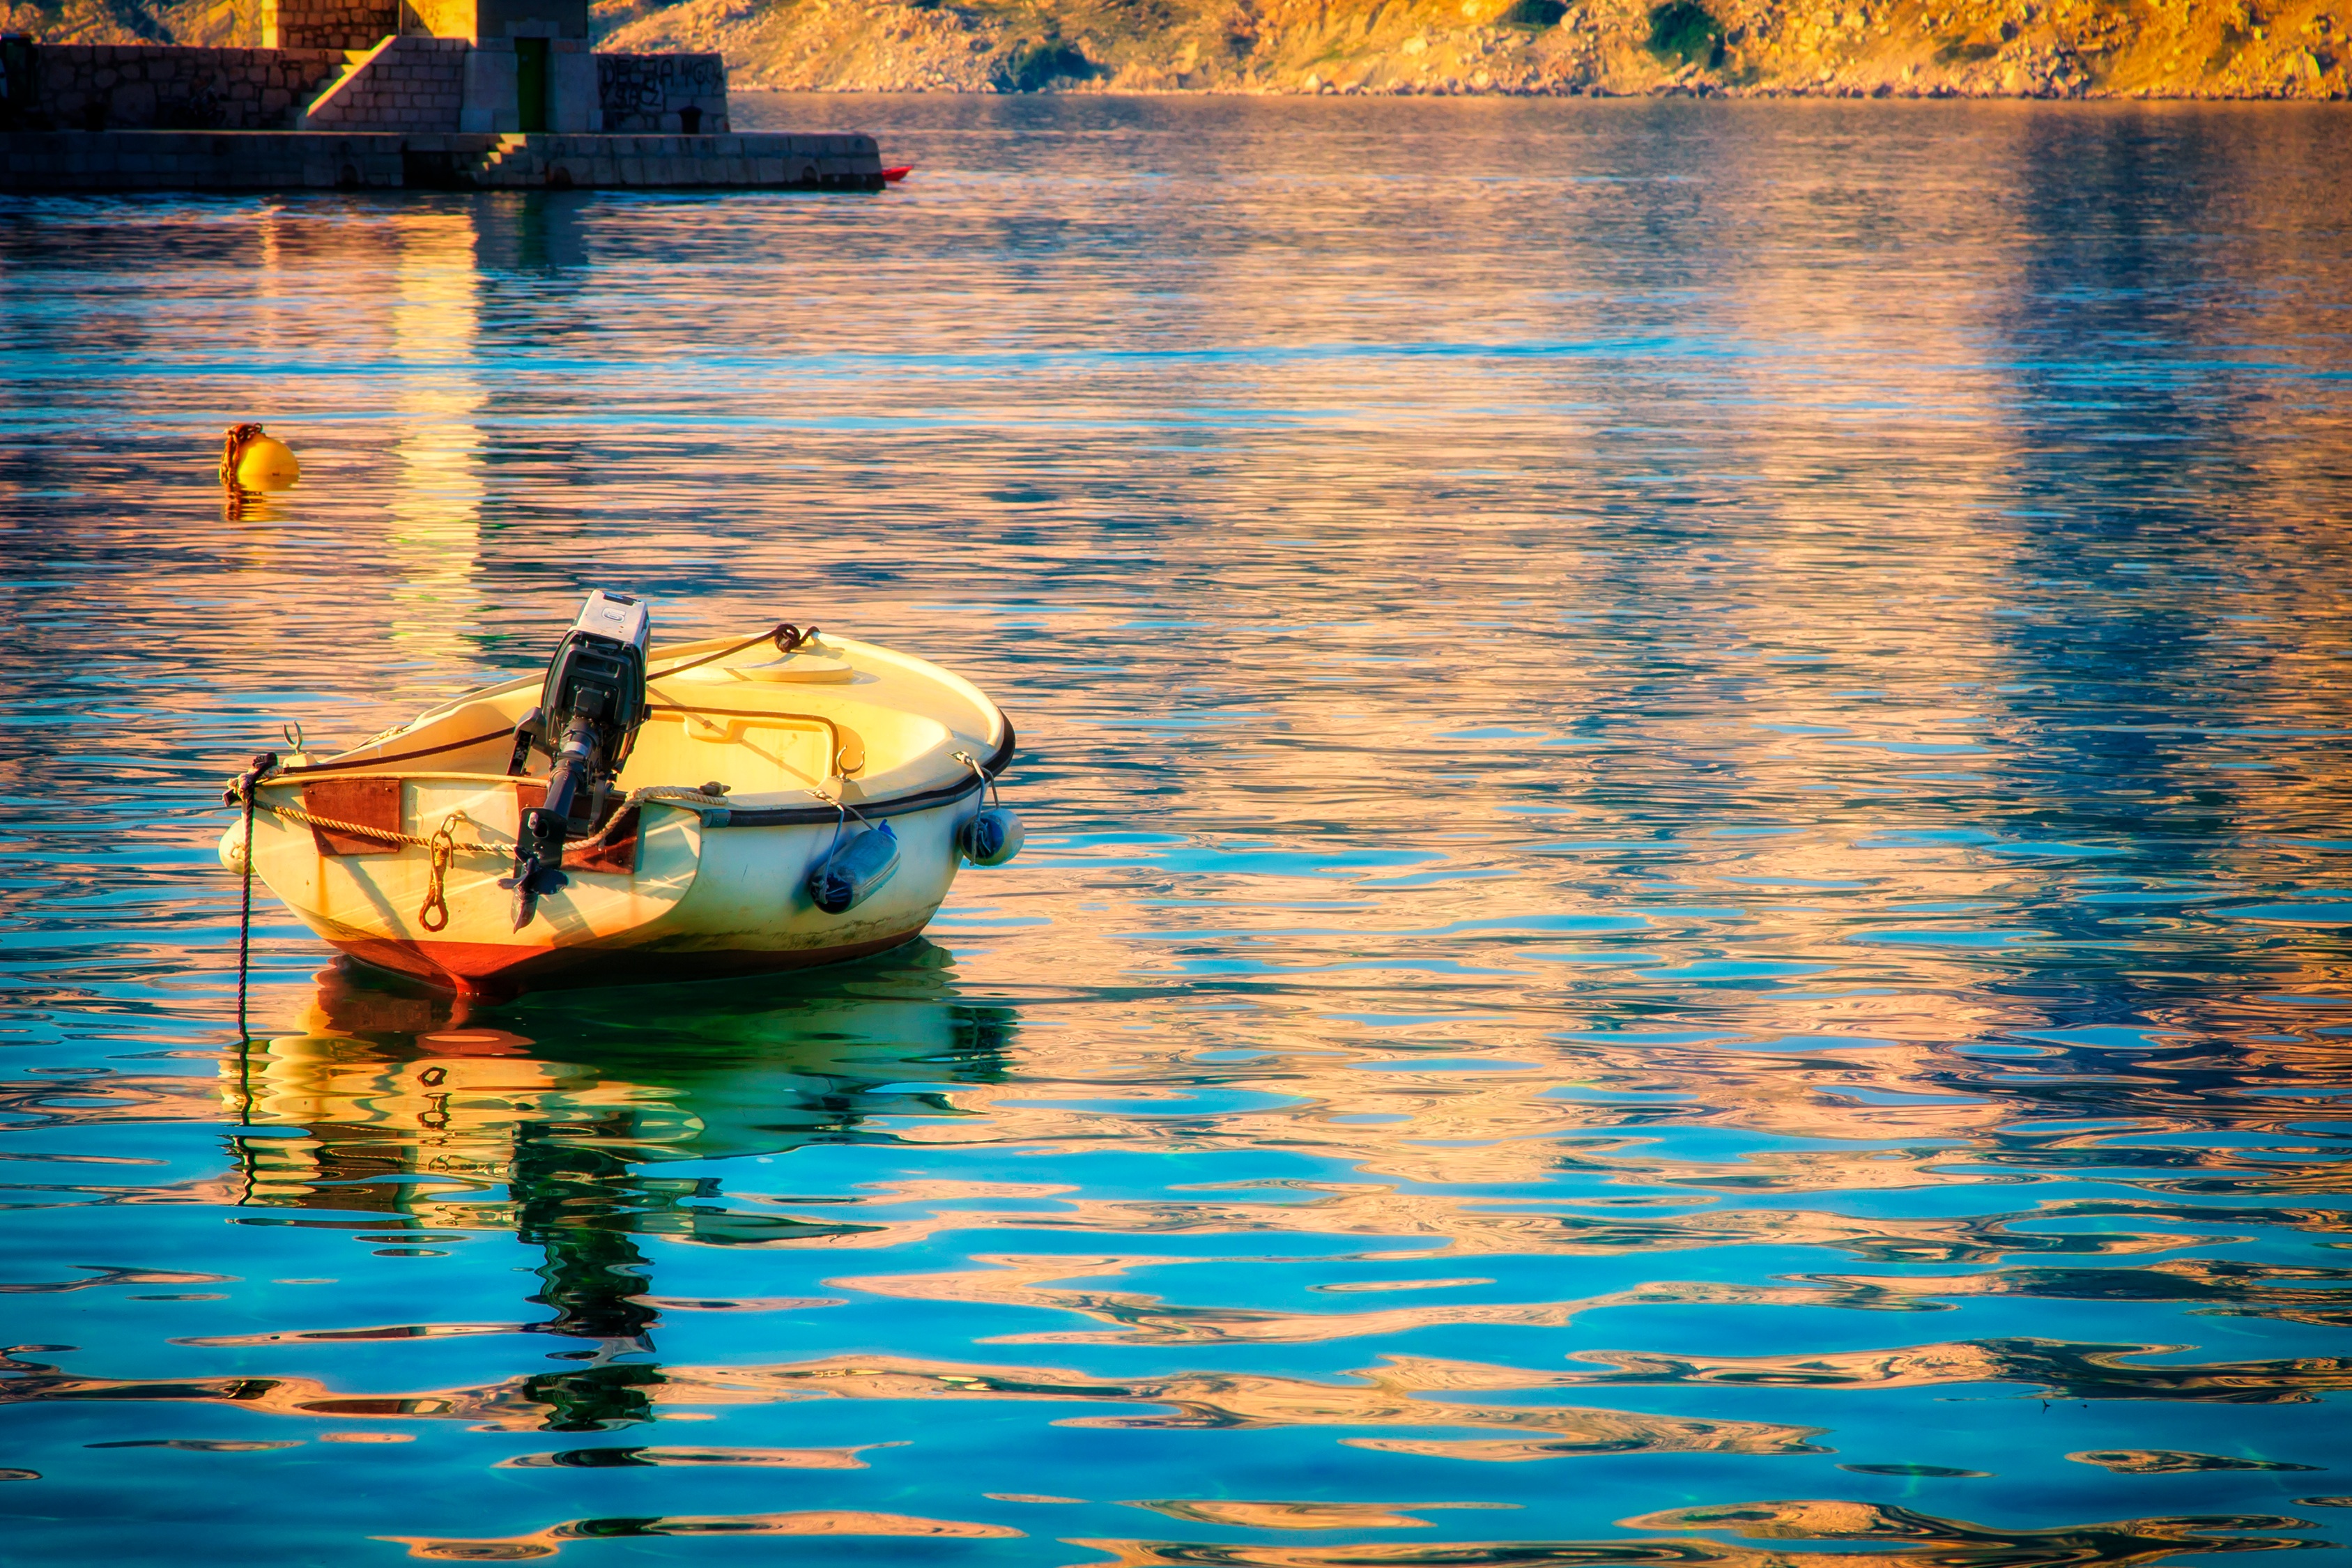
sea, water, boat, morning, evening, reflection, vehicle, blue, boating